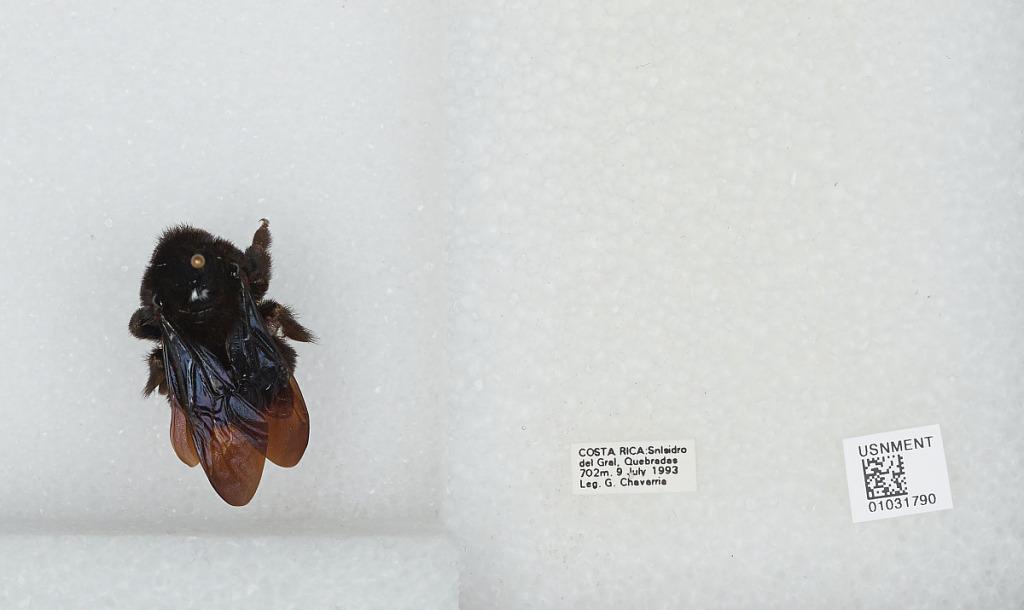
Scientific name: Bombus (Megabombus) pullatus Franklin
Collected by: G. Chavarria
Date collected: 1993-7-9
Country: Costa Rica
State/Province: San Josè
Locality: Quebradas, San Isidro del General